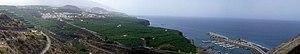
Tazacorte est une commune de la province de Santa Cruz de Tenerife dans la communauté autonome des Îles Canaries en Espagne. Elle est située à l'ouest de l'île de La Palma.